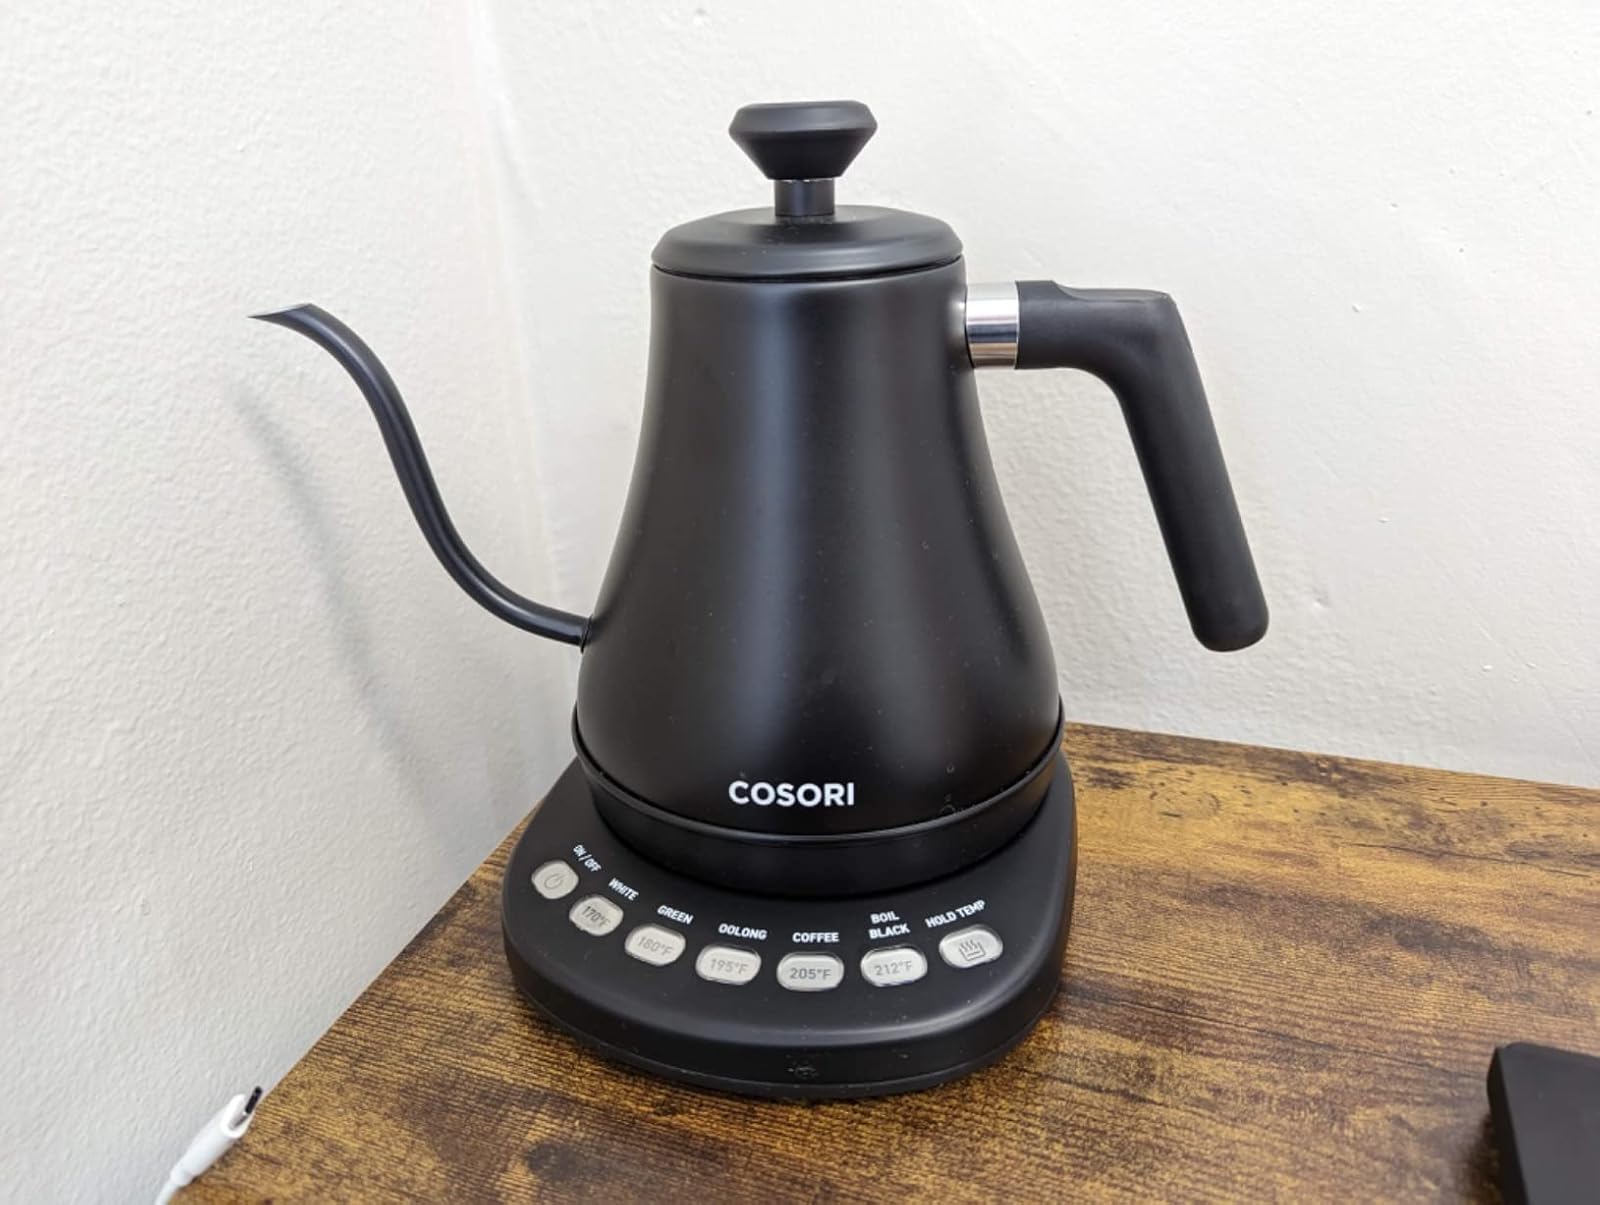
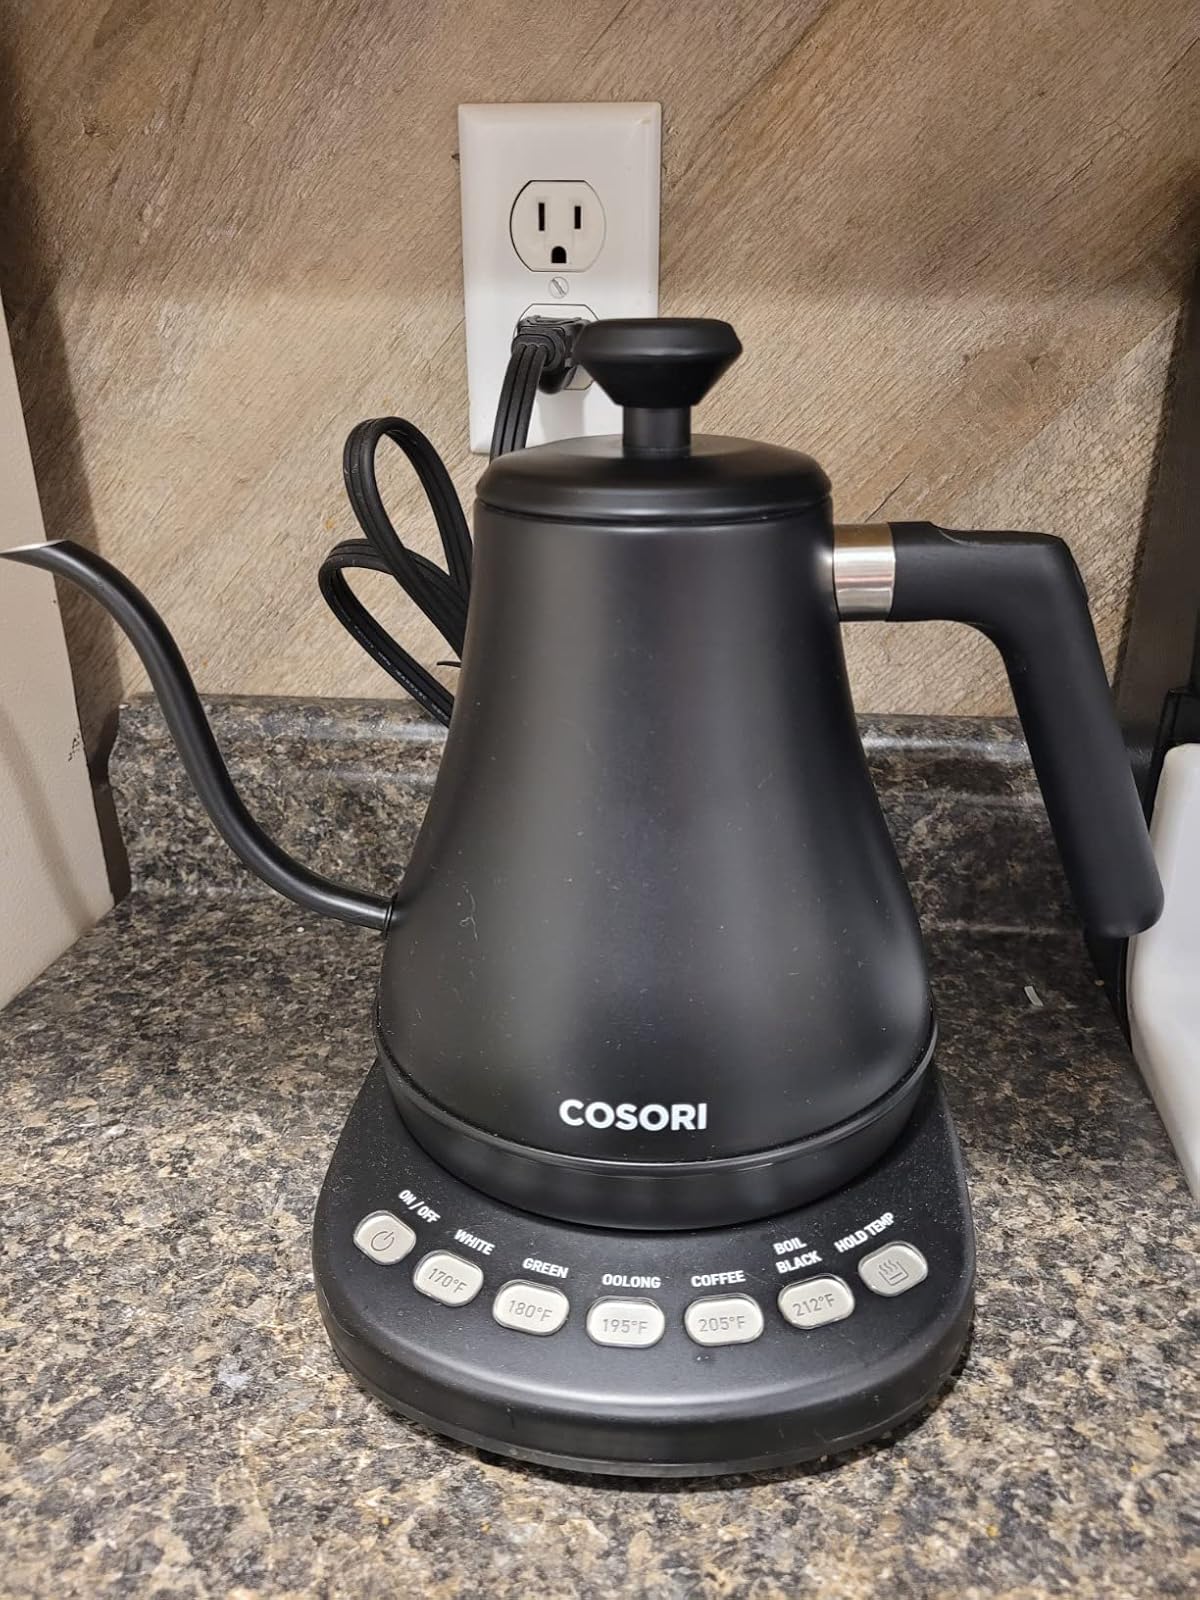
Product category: items_kettle
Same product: yes